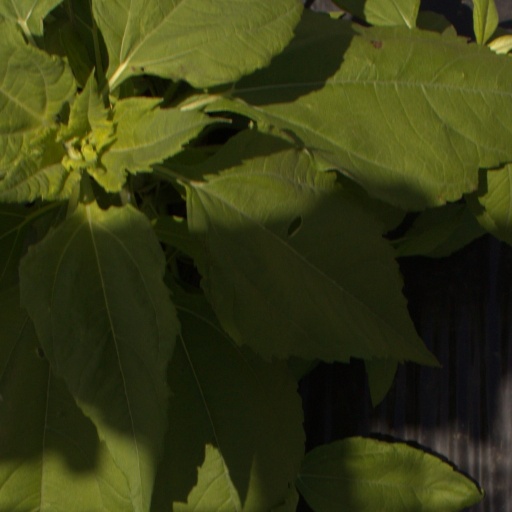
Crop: Jerusalem artichoke